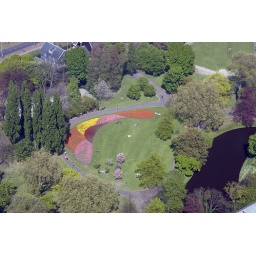
Nice patterns in the flower beds I photographed earlier